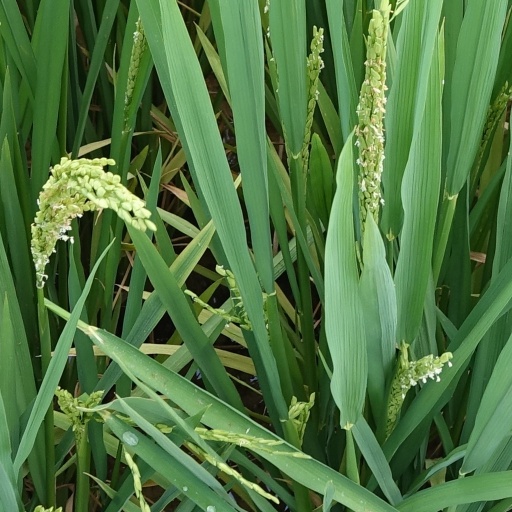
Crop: rice